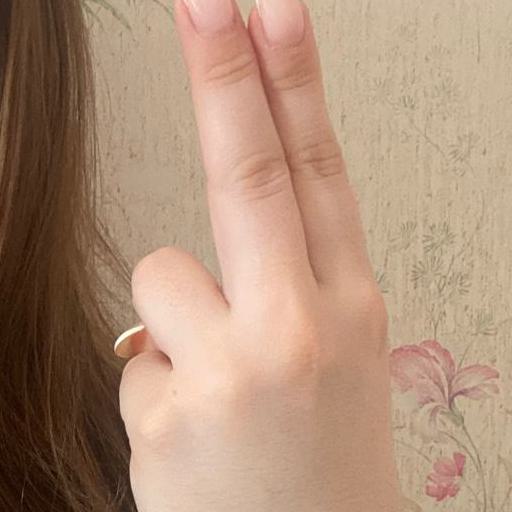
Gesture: two_up_inverted